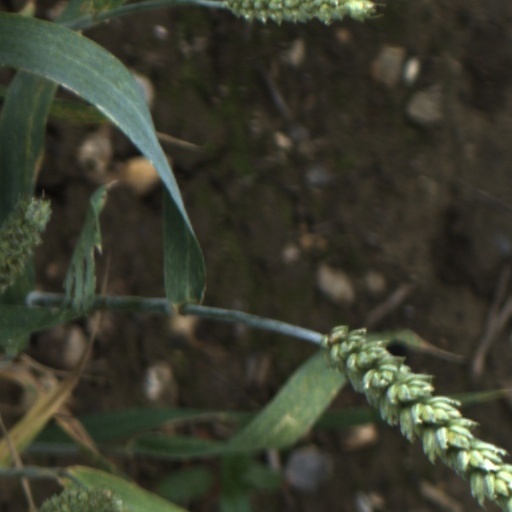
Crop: wheat